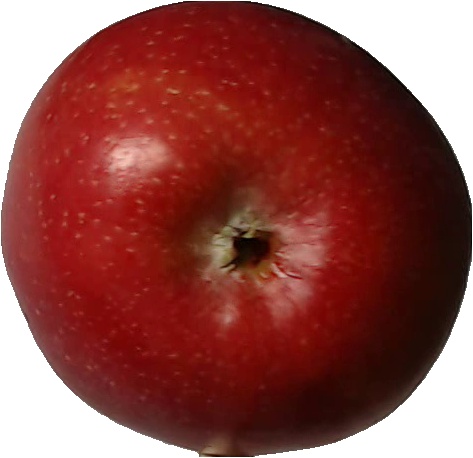
Label: apple_braeburn_1